Thais Lawton

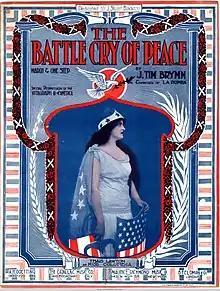
Sheet music cover from 1915, featuring Thais Lawton as "Columbia"

Lawton was active on the New York stage from 1900 to 1940, best known for playing "adventuresses" and "villainesses". "Just playing nice heroines would become rather tiresome, I am afraid," she explained to a reporter in 1923.